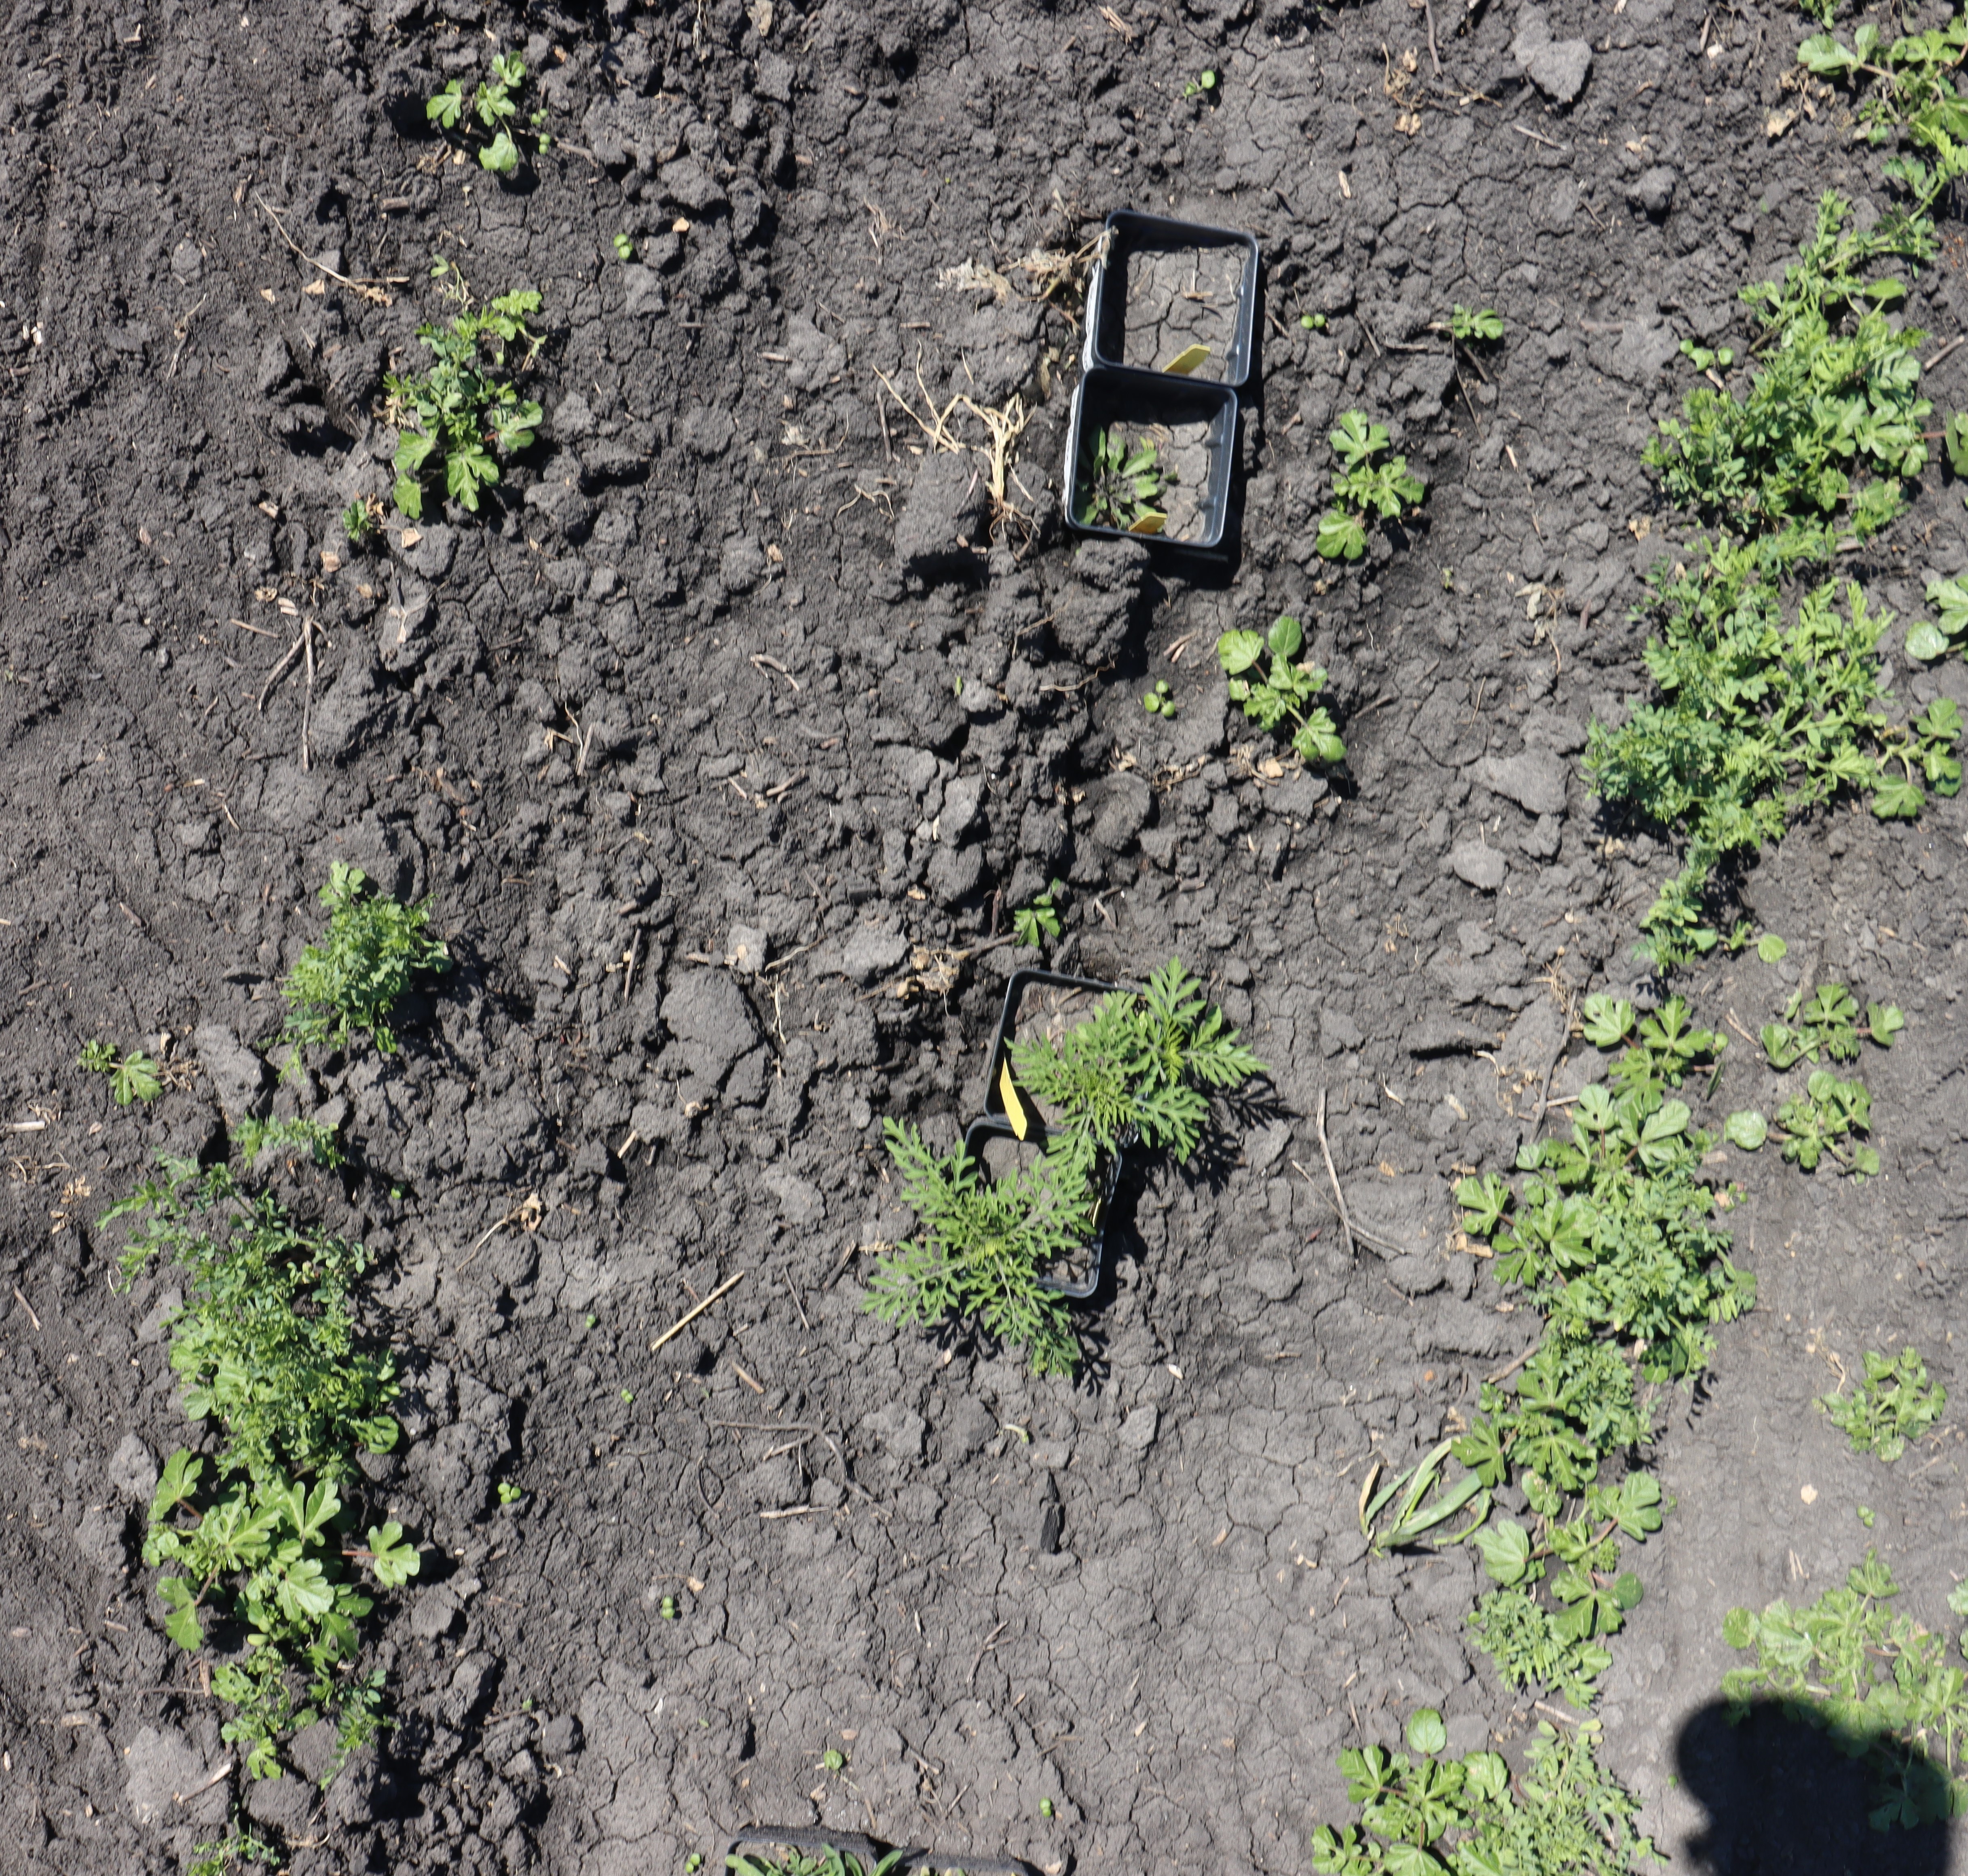
Crop: Lentil
Objects: Lentil, Lentil, Lentil, Ragweed, Ragweed, Lentil, Horseweed, Lentil, Lentil, Lentil, Lentil, Lentil, Lentil, Lentil